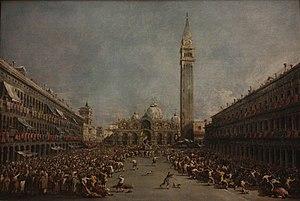
Le Doge de Venise porté par les gondoliers, après son élection sur la place Saint-Marc de Francesco Guardi, 3e quart 18e siècle
Alvise IV Giovanni Mocenigo est un homme politique italien du XVIIIᵉ siècle, qui est le 118ᵉ doge de Venise, élu en 1763.
Cette page fournit une liste chronologique de tableaux du peintre vénitien de vedute Francesco Guardi.